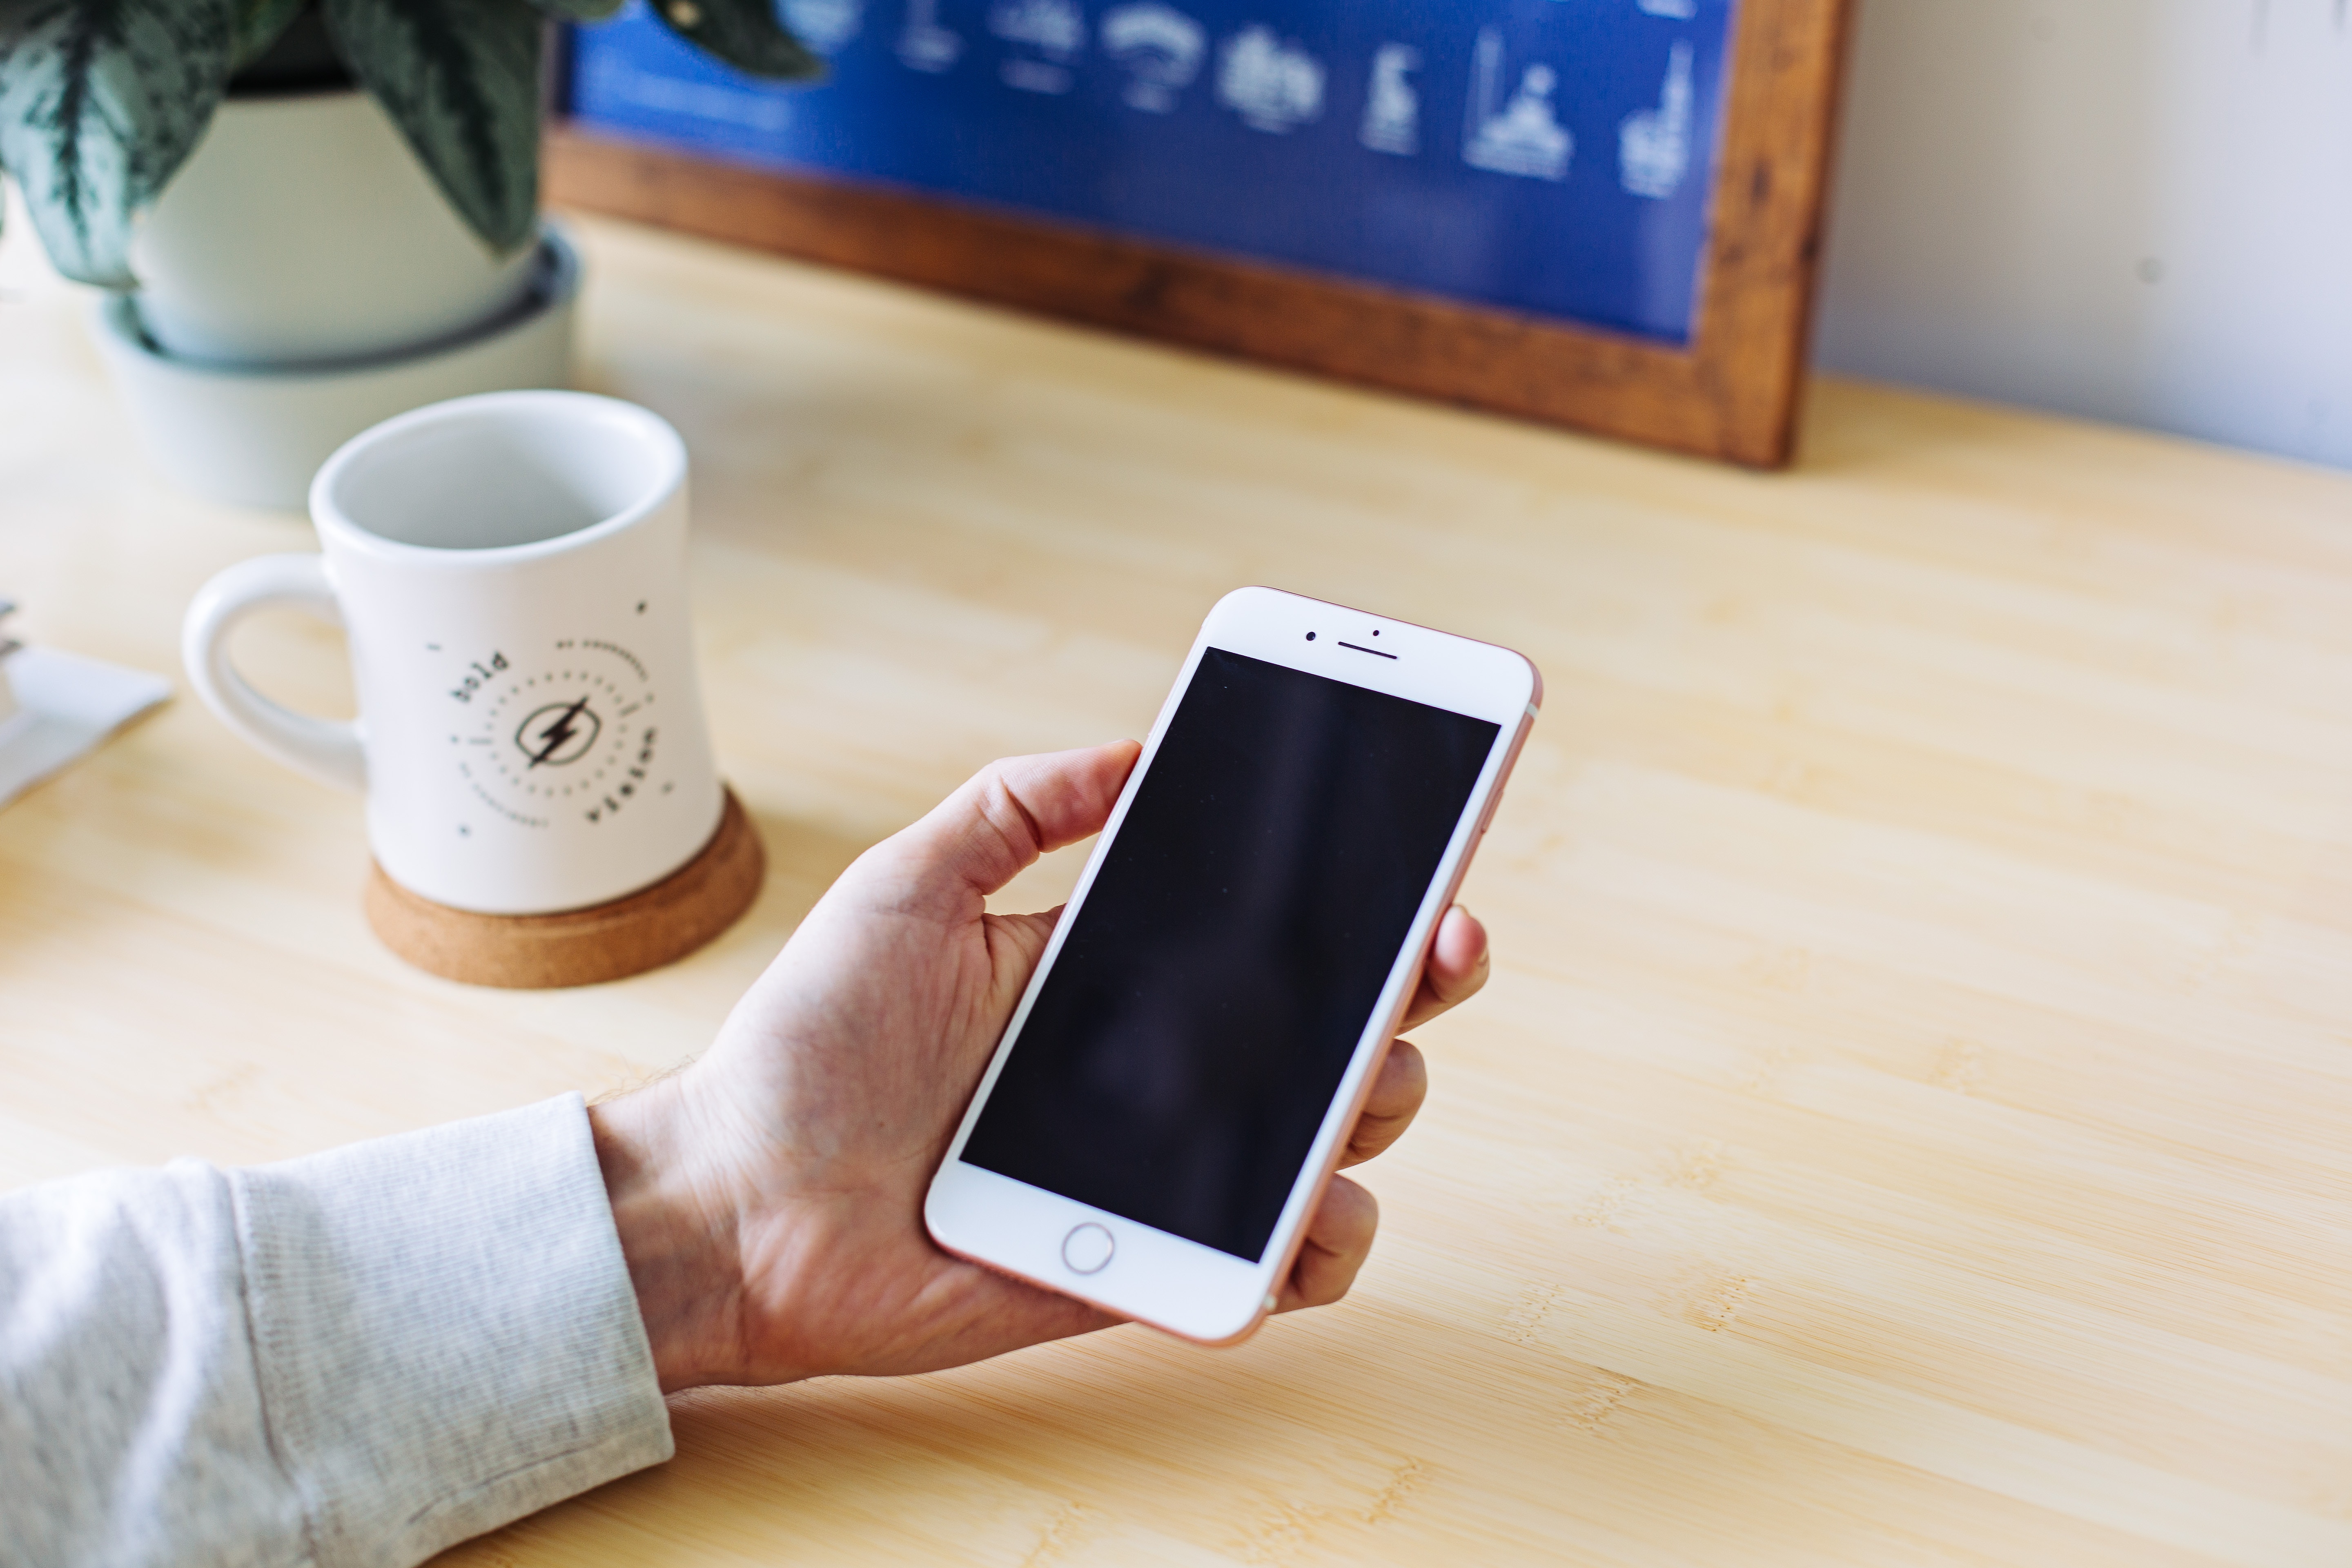
mobile phone, gadget, electronic device, communication device, product, technology, smartphone, product design, portable communications device, cup, telephone, coffee cup